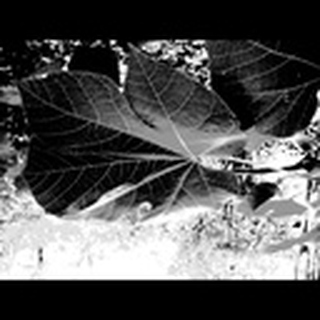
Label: healthy_cotton